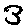
Label: 3